John II Komnenos

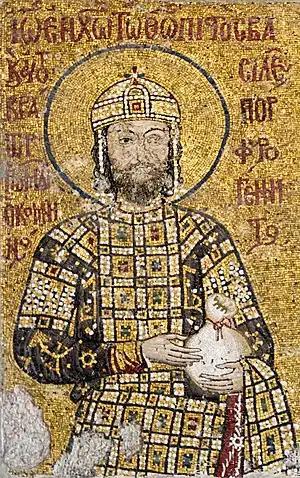
Mosaic of John II at the Hagia Sophia

John II Komnenos or Comnenus (13 September 1087 – 8 April 1143) was Byzantine emperor from 1118 to 1143. Also known as "John the Beautiful" or "John the Good", he was the eldest son of Emperor Alexios I Komnenos and Irene Doukaina and the second emperor to rule during the Komnenian restoration of the Byzantine Empire. As he was born to a reigning emperor, he had the status of a . John was a pious and dedicated monarch who was determined to undo the damage his empire had suffered following the Battle of Manzikert, half a century earlier.